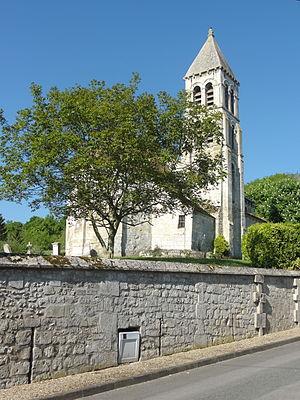
Vue depuis la Grande-Rue.
L'église Saint-Gervais-Saint-Protais de Rhuis est une église catholique paroissiale située à Rhuis, dans le département français de l'Oise et la région Hauts-de-France. C'est apparemment la première église que le petit village de Rhuis a possédé, et elle représente l'une des églises les plus anciennes de la région. De style roman, elle a été édifiée au milieu du XIᵉ siècle, mais le clocher n'a été bâti qu'à la fin du siècle, en même temps que le chœur fut prolongée d'une abside en hémicycle. La nef est de plan basilical et extrêmement sobre, sans chapiteaux, les grandes arcades retombant sur des impostes agrémentés d'un décor géométrique simple. Les dernières travées des bas-côtés forment des chapelles, dont celle du nord est en même temps la base du clocher. Elle est voûtée d'arêtes, alors que son homologue au sud a été voûté d'ogives vers 1125. La nef est de nouveau recouverte d'une charpente apparente depuis la profonde restauration des années 1964-1970, et les bas-côtés sont simplement plafonnés. Le chœur est mieux éclairé que la nef, mais également dépourvu d'ornementation, et sa voûte en cul de four consiste en fait d'un clayage d'osier.